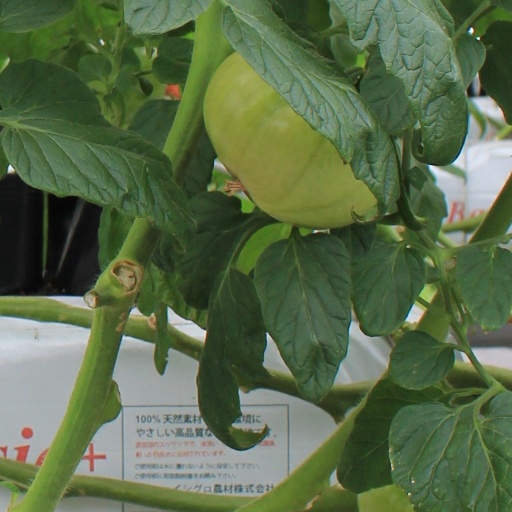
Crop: tomato